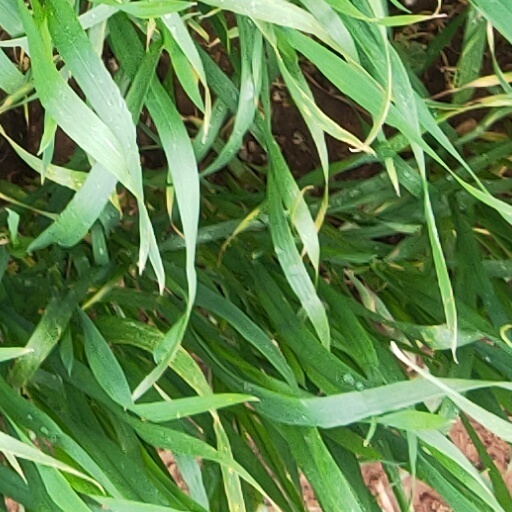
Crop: wheat